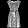
Label: Dress